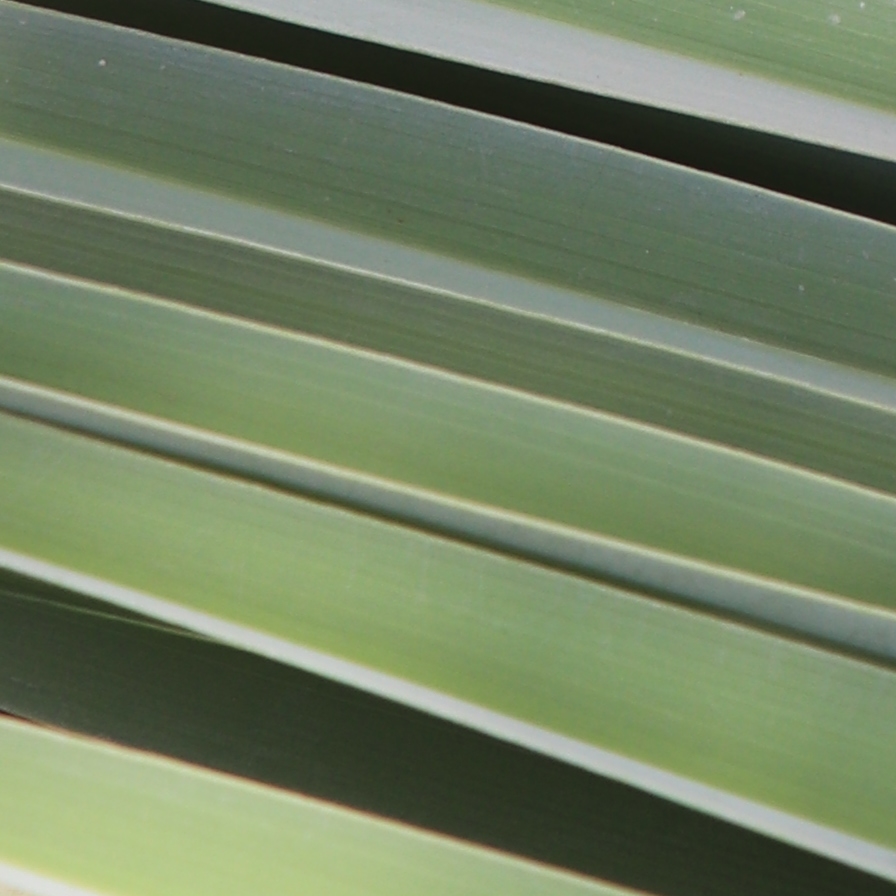
Label: Healthy